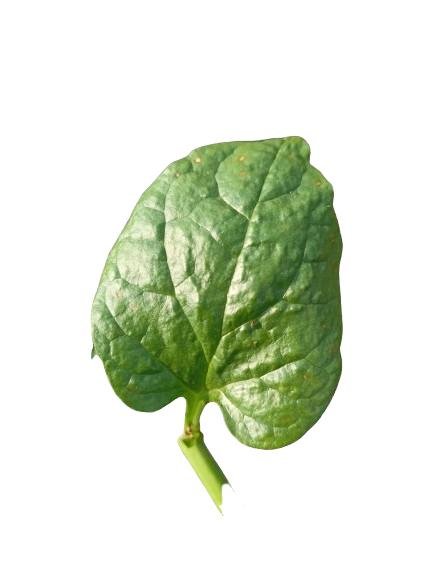
Label: Healthy-Leaf